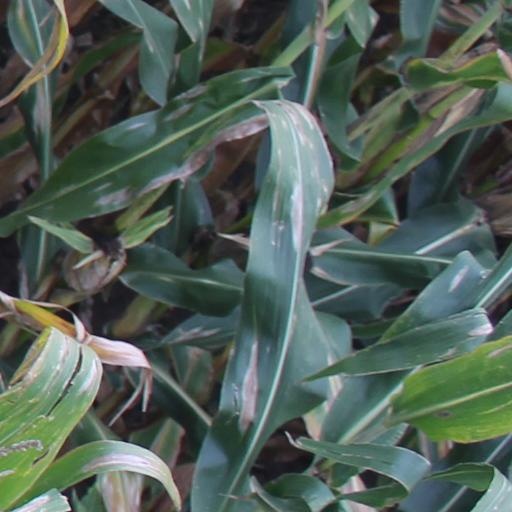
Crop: maize; corn